Saint-Louis, New Caledonia

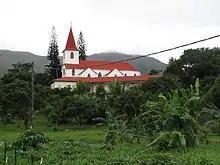
Catholic church in Saint Louis, Le Mont-Dore, New Caledonia

Saint-Louis is a part of the village Le Mont-Dore. It is located in the extended territory of Nouméa, in New Caledonia. Saint-Louis is well known for numerous violent incidents among Melanesians and Wallisians since 2002.